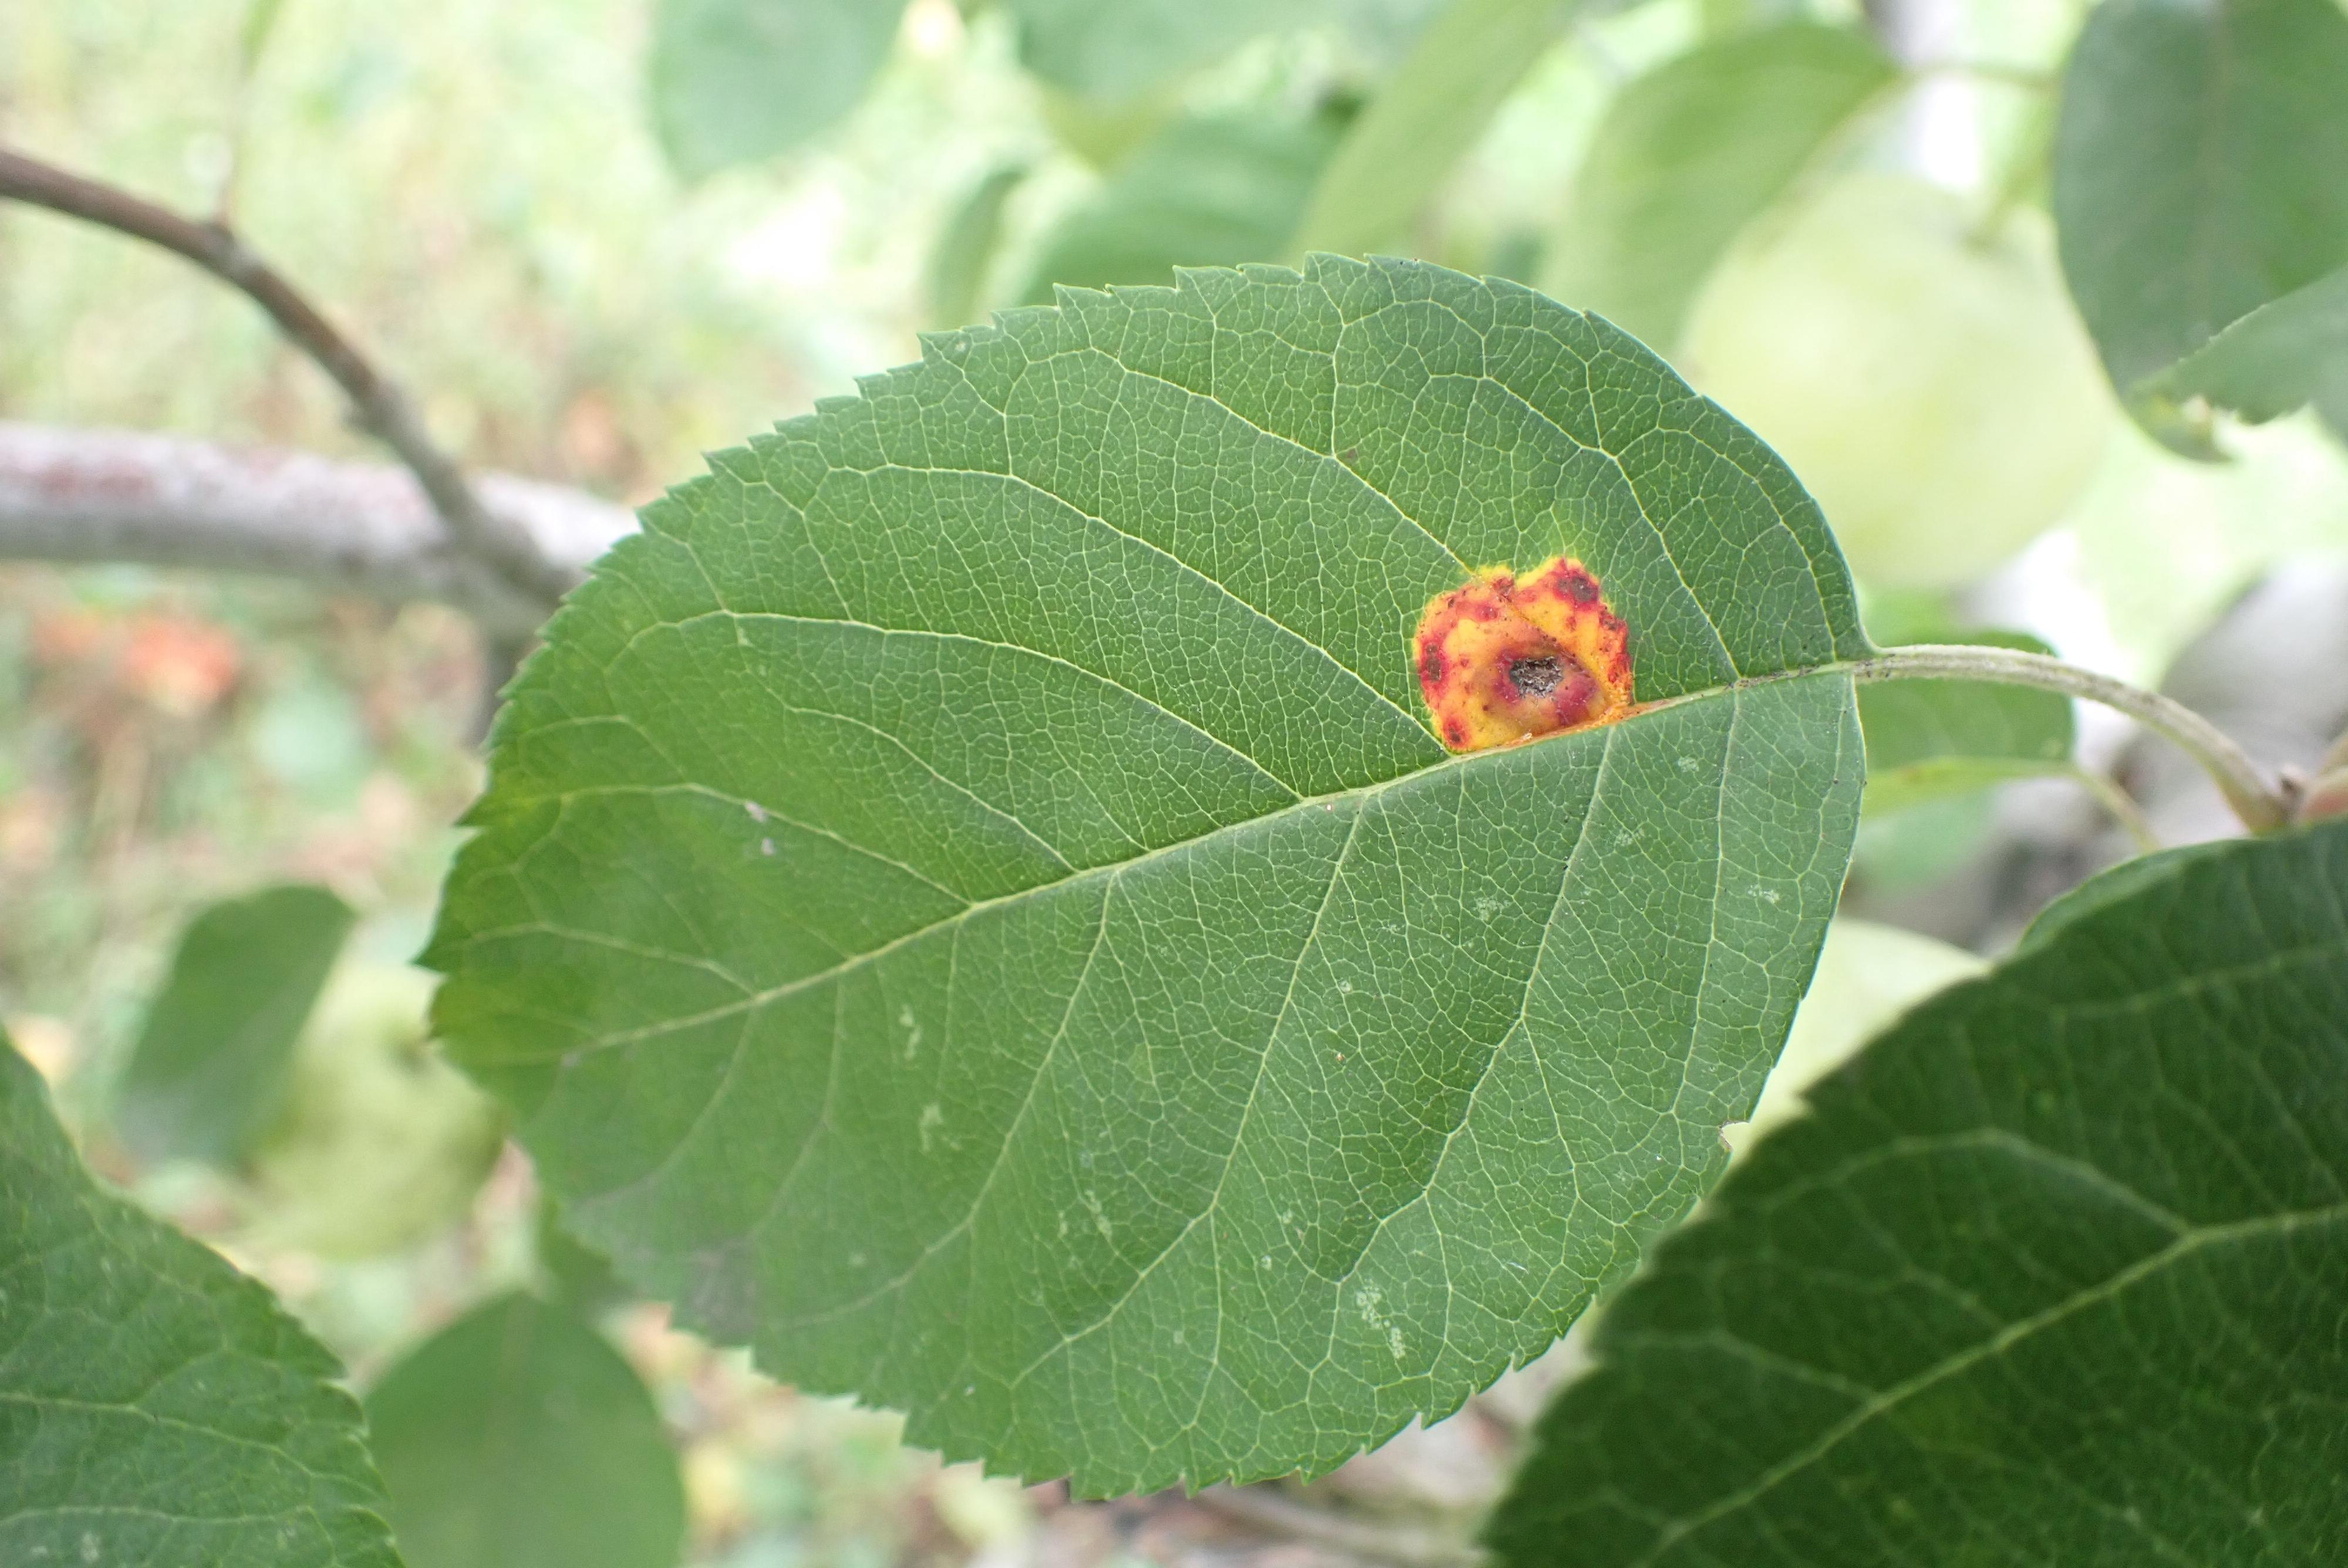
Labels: rust